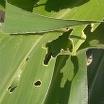
Crop: Maize
Condition: spodoptera-frugiperda-a